Tayai

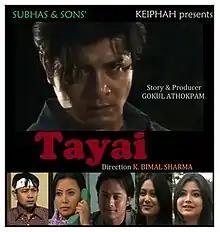
Poster

Tayai is a 2008 Manipuri film directed by K. Bimal Sharma and produced by Gokul Athokpam under the banner of Subhas and Sons'. It stars Gokul Athokpam, Kaiku Rajkumar, Lairenjam Olen, Huirem Seema, Prameshwori and Laishram Binata in the lead roles. The premiere show of the movie was held at Asha Cinema on 16 November 2008.